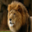
Label: lion